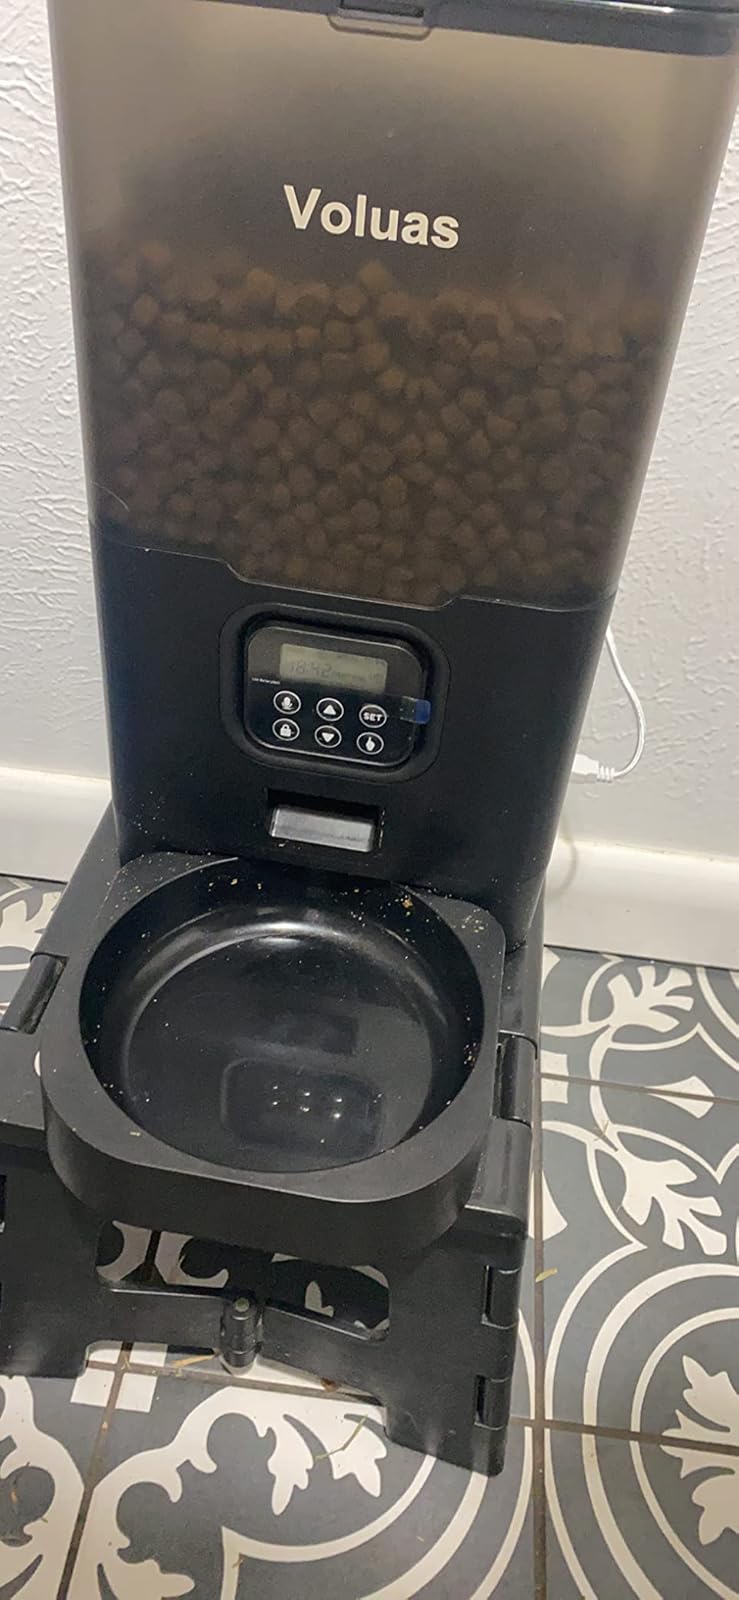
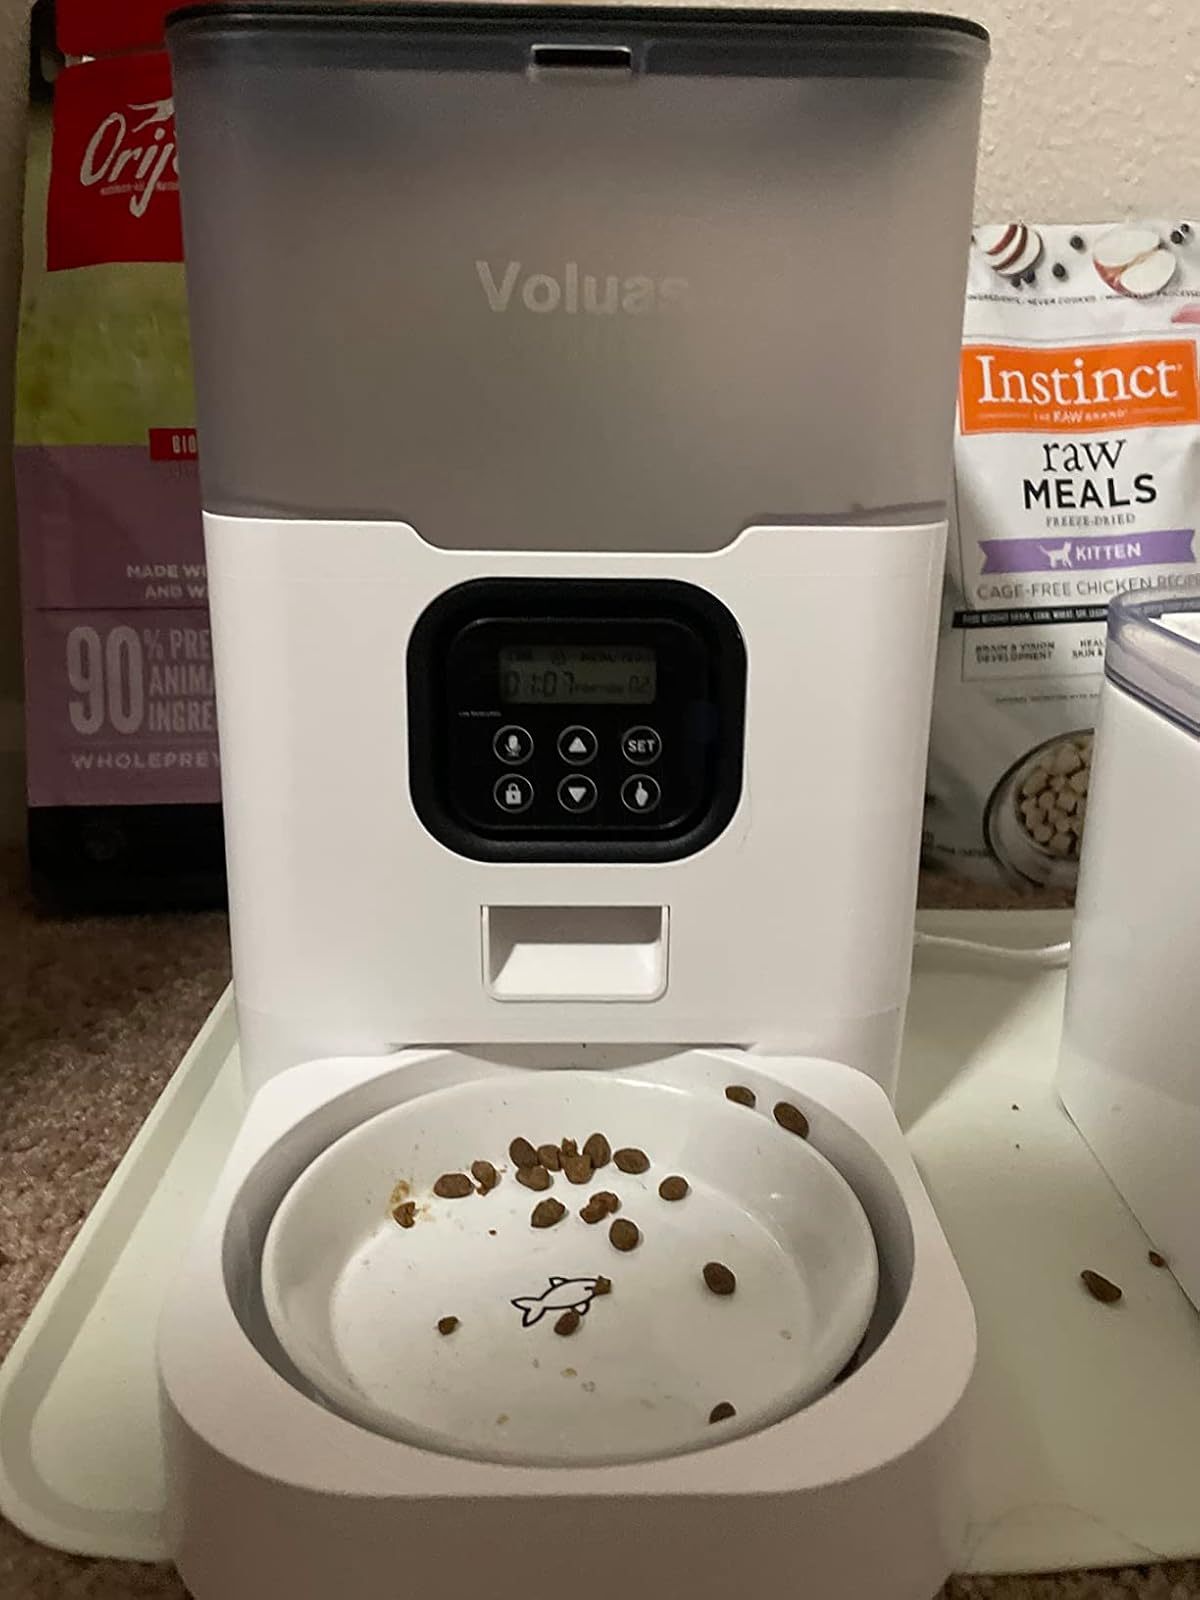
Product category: items_feeder
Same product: no